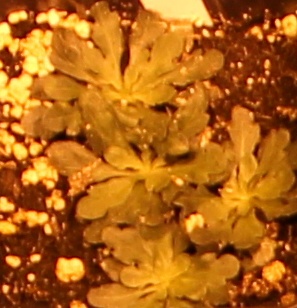
Label: Horseweed